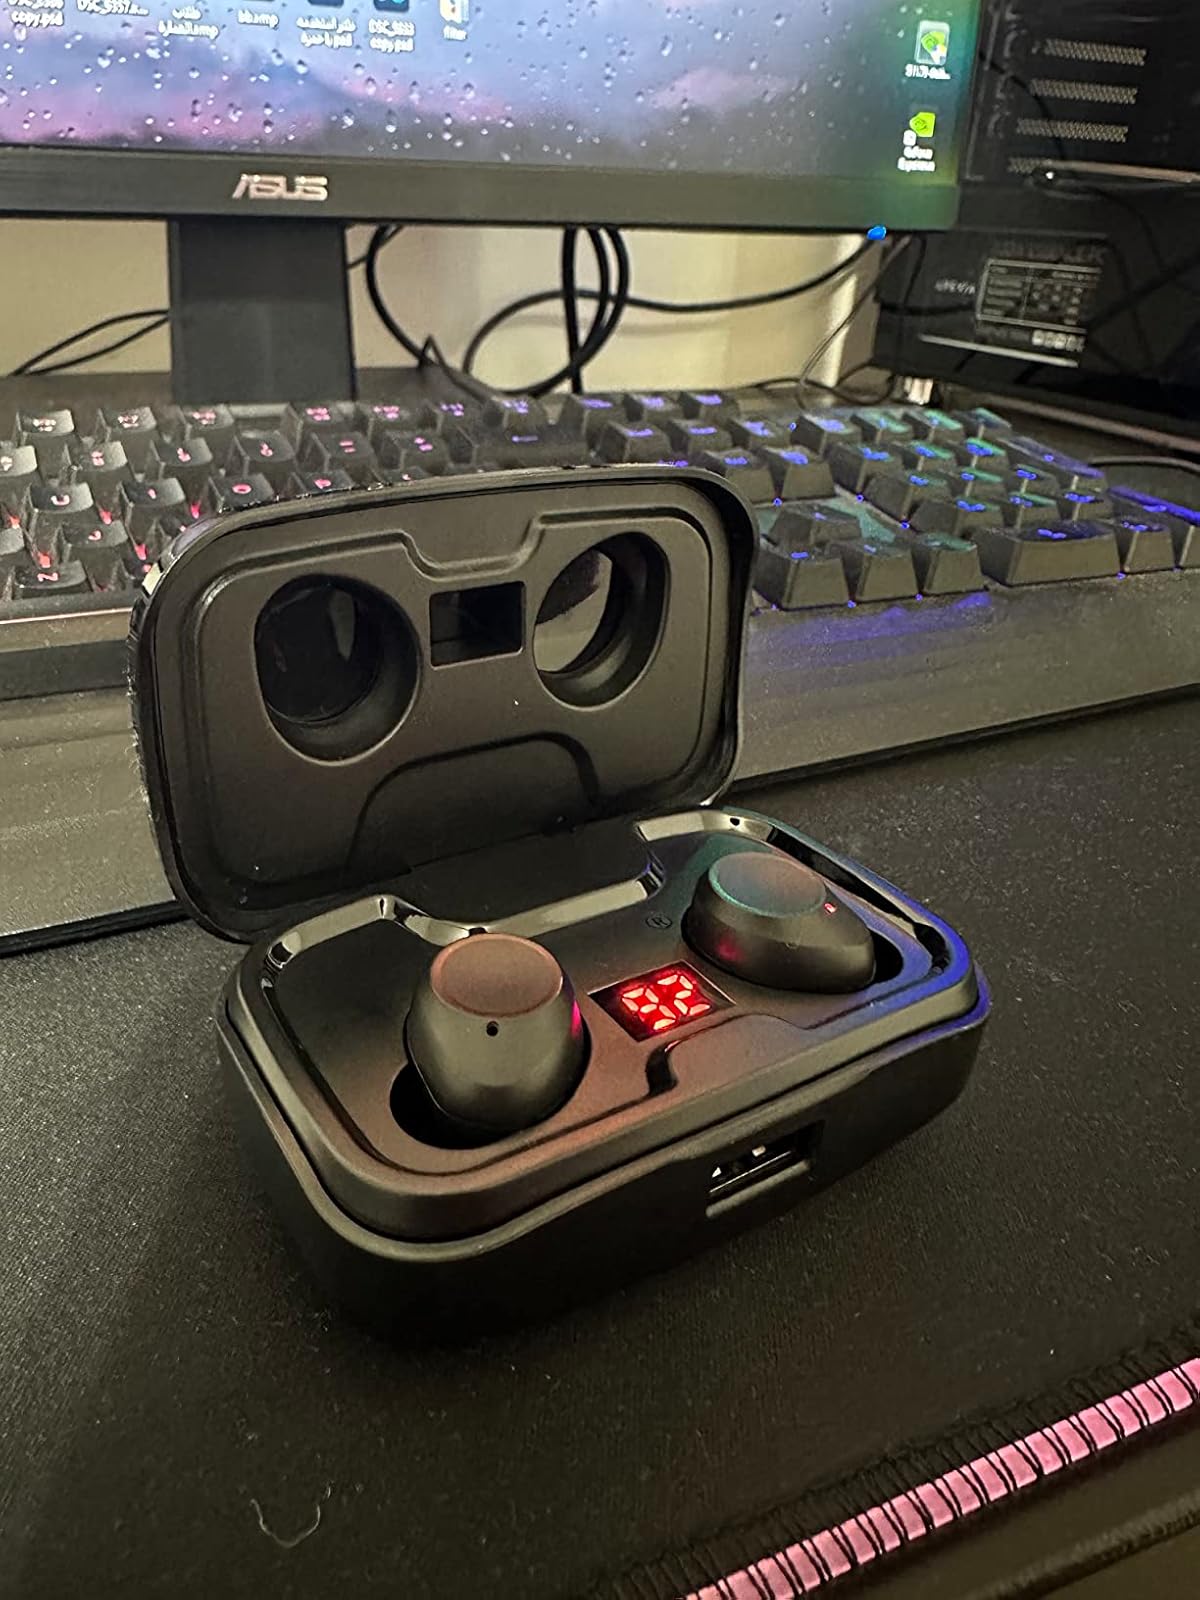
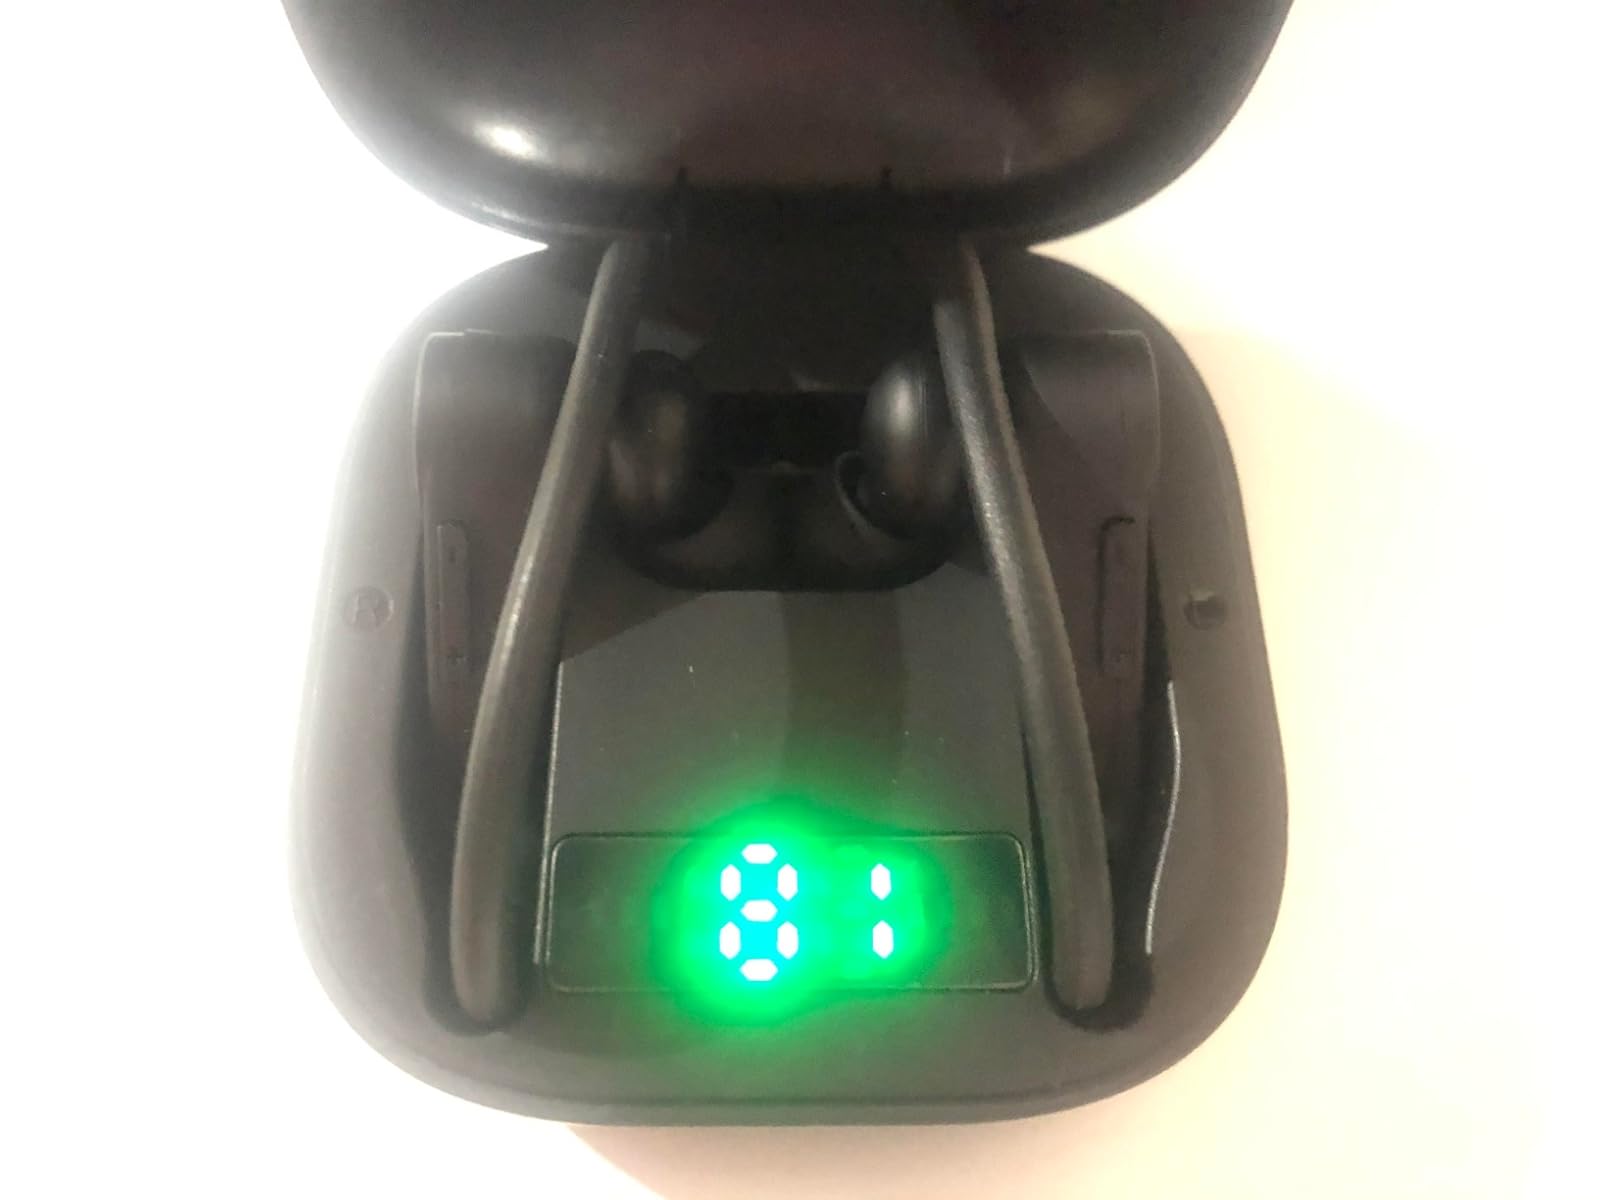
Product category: earbuds
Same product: no